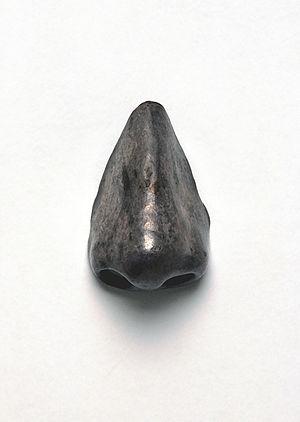
Le premier foyer de syphilis documenté en Europe s'est produit en 1494/1495 à Naples, en Italie, lors d'une invasion française. Parce qu'elle avait été propagée par des troupes françaises, la maladie fut appelée le « mal français » en Italie. Ce n'est qu'en 1530 que le terme « syphilis » a été employé pour la première fois par le médecin et poète italien Girolamo Fracastoro.